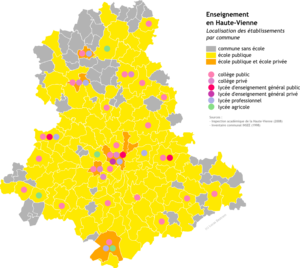
Carte des établissements d'enseignement en Haute-Vienne
La Haute-Vienne est un département français, situé dans la région Nouvelle-Aquitaine. Il tire son nom de la rivière Vienne, qui le traverse d'est en ouest. Sa préfecture et principale ville est Limoges. L'Insee et la Poste lui attribuent le code 87.